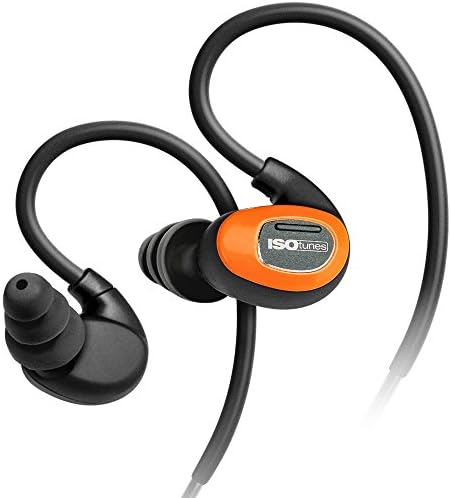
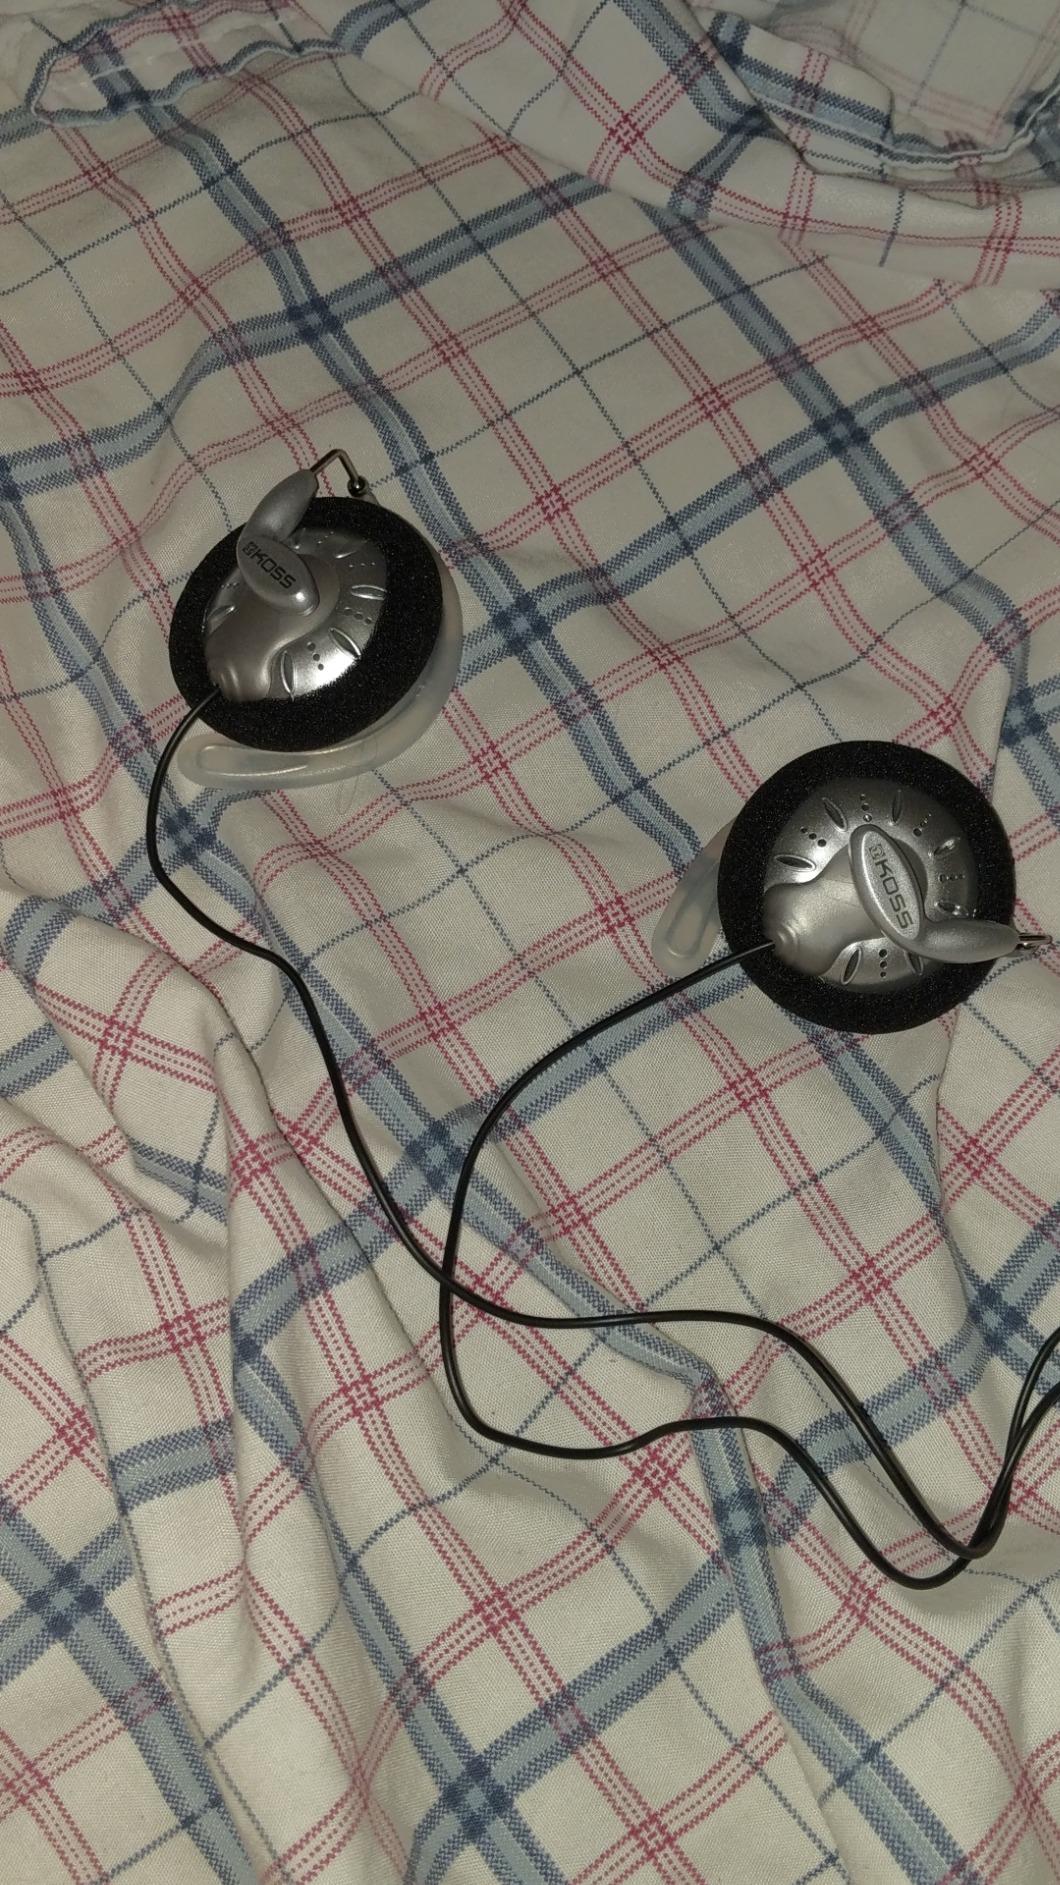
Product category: headphones
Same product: no